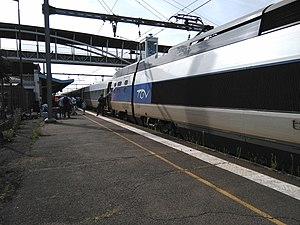
TGV spécial pour le pèlerinage de Lourdes
La gare de Bourges est une gare ferroviaire française, située sur le territoire de la commune de Bourges, préfecture du département du Cher, en région Centre-Val de Loire.